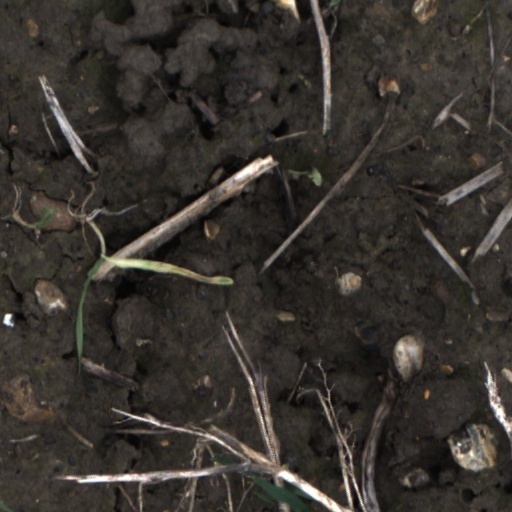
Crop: wheat